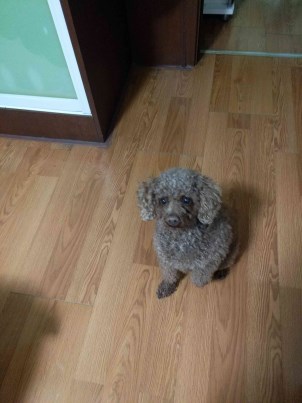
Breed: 7449-n000128-teddy